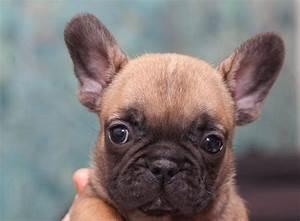
dog